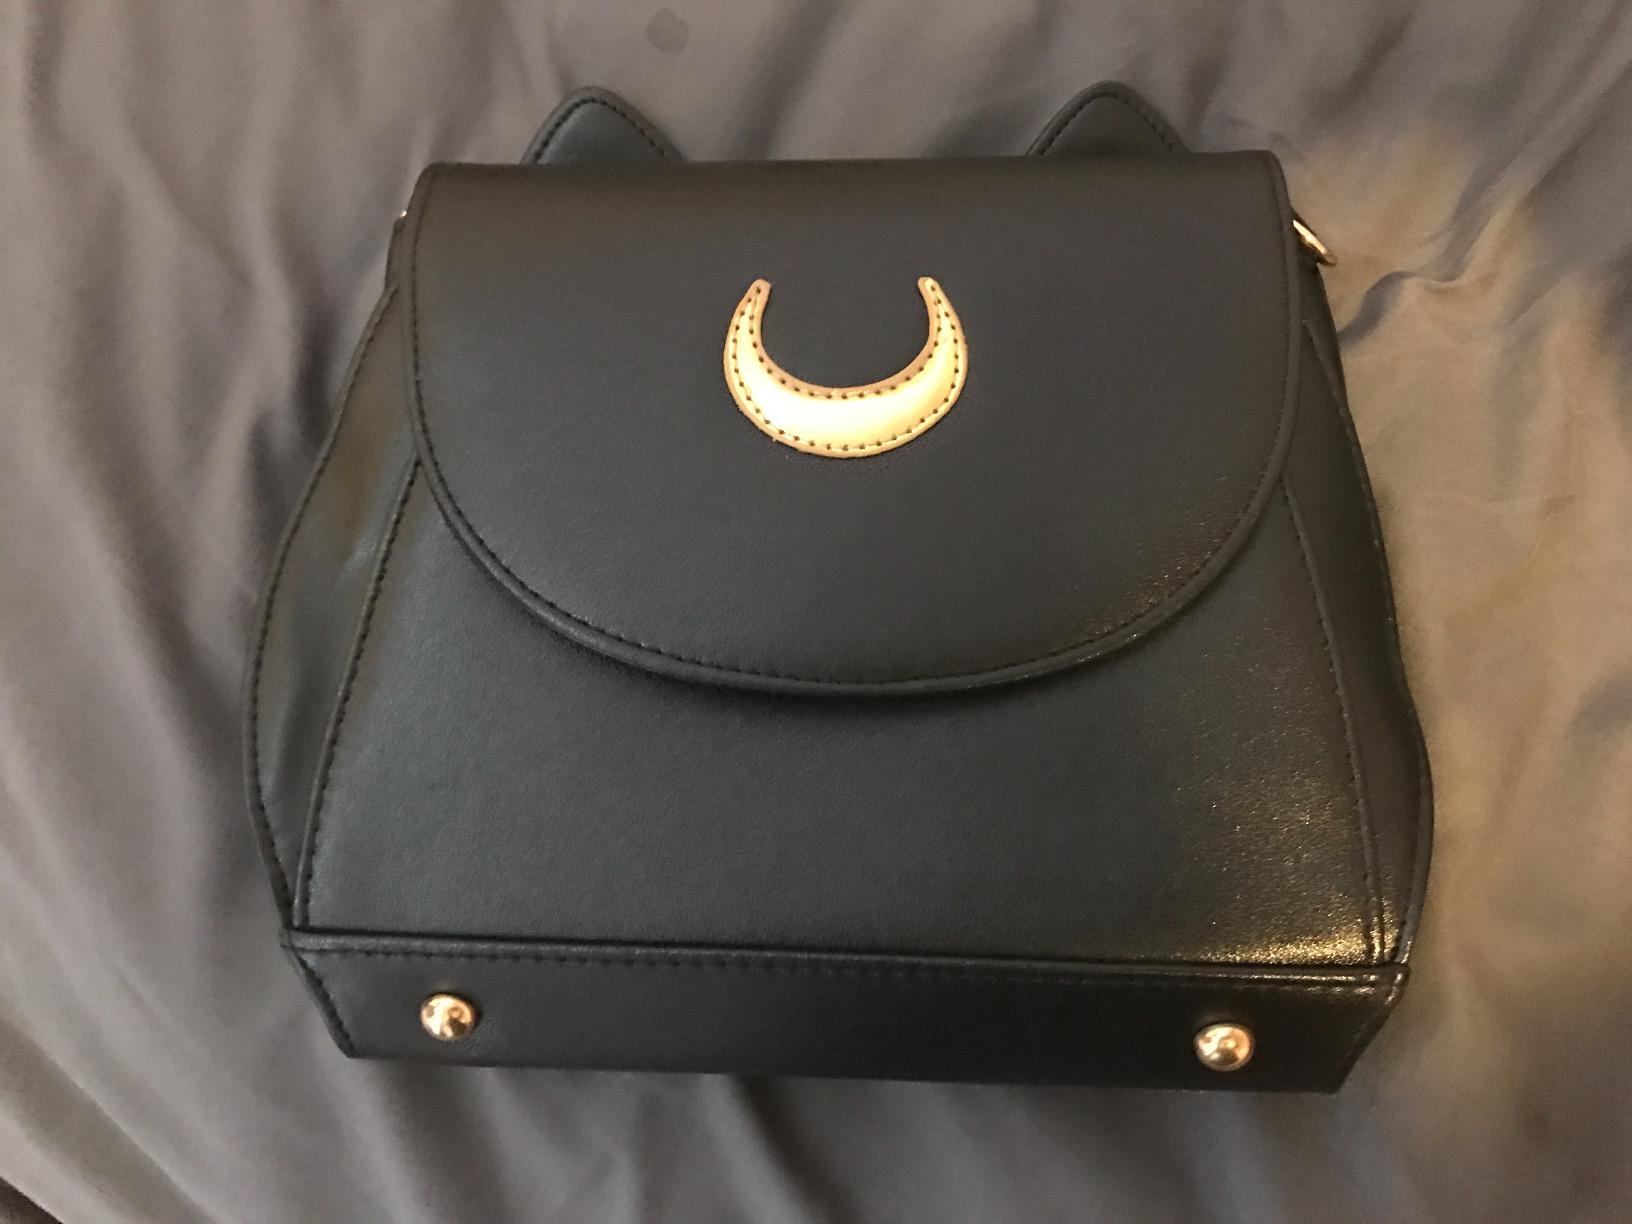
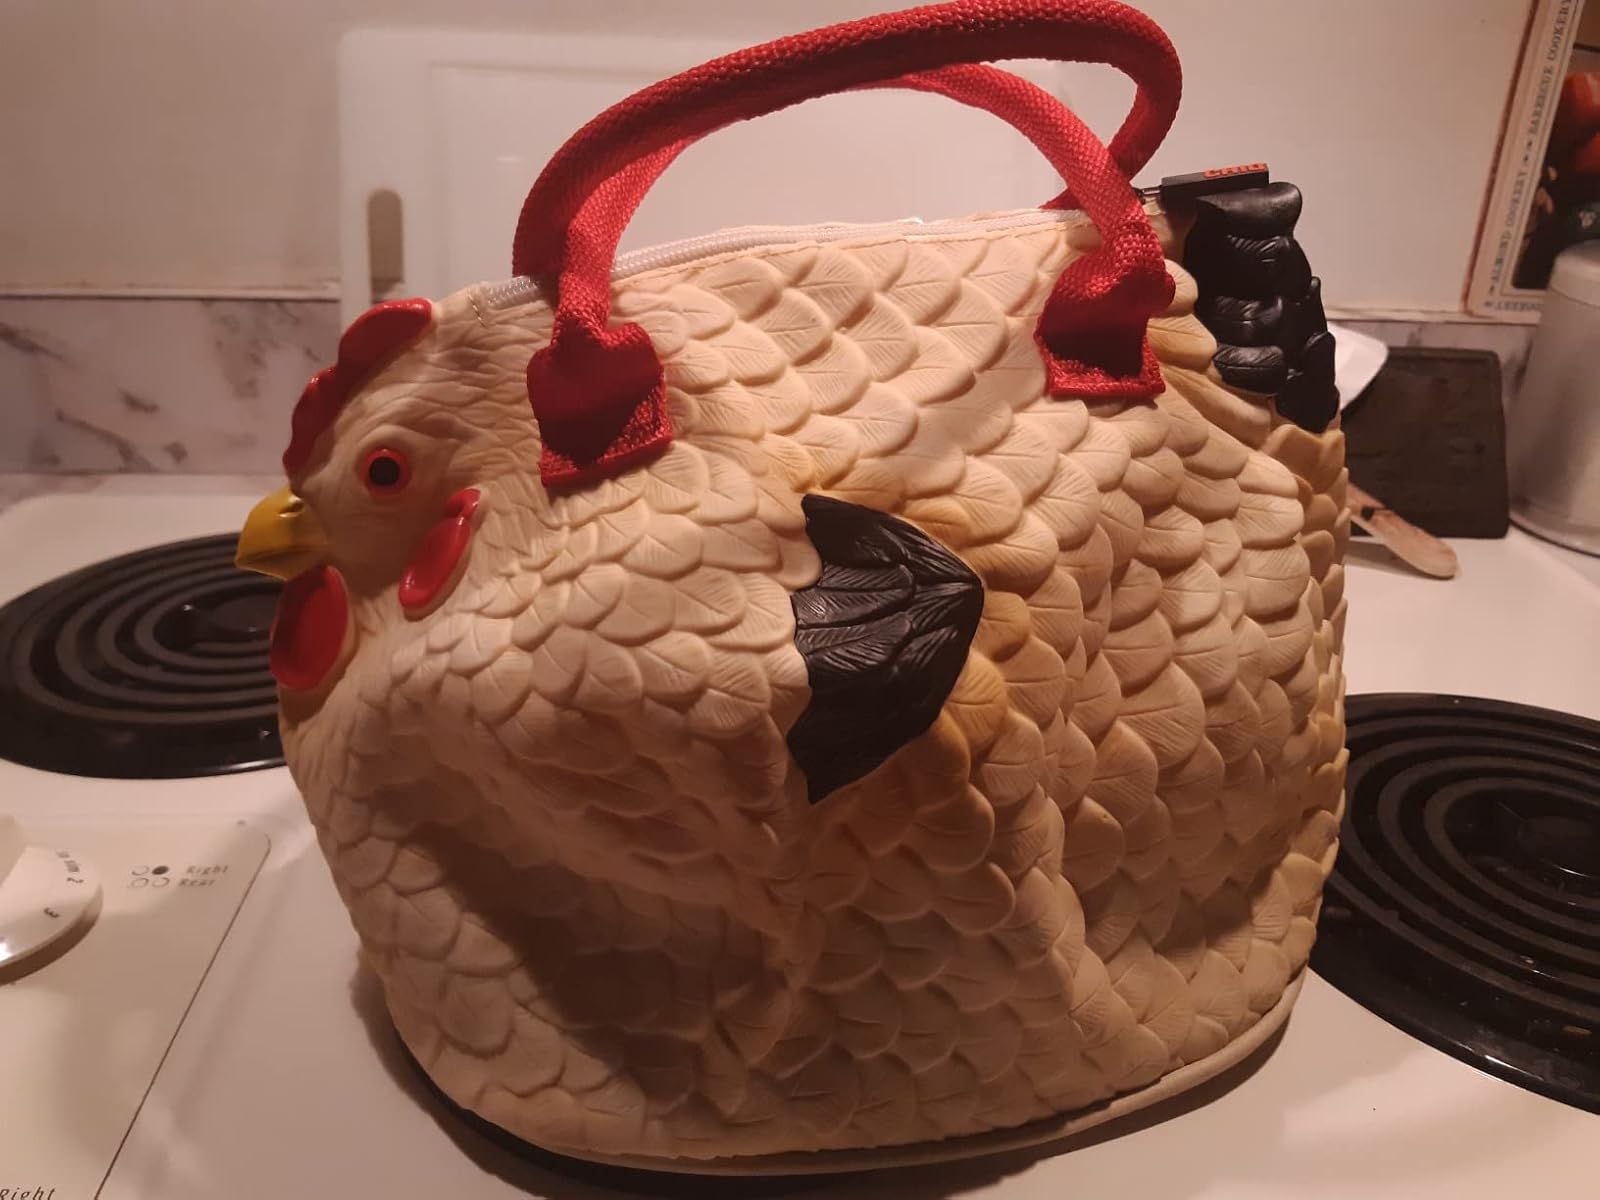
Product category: accessories_handbag
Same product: no